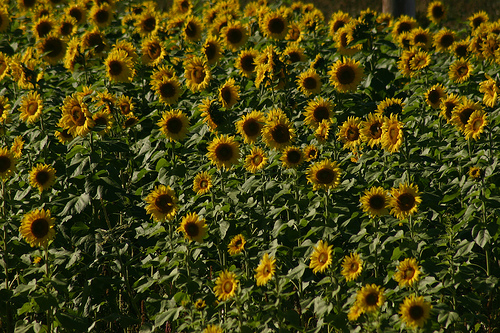
Flower: sunflower